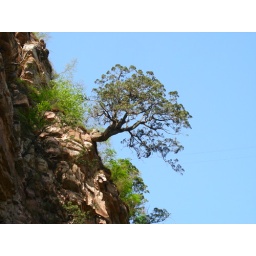
A pine in the mountains at Cang Yan Shan near Shijiazhuang.